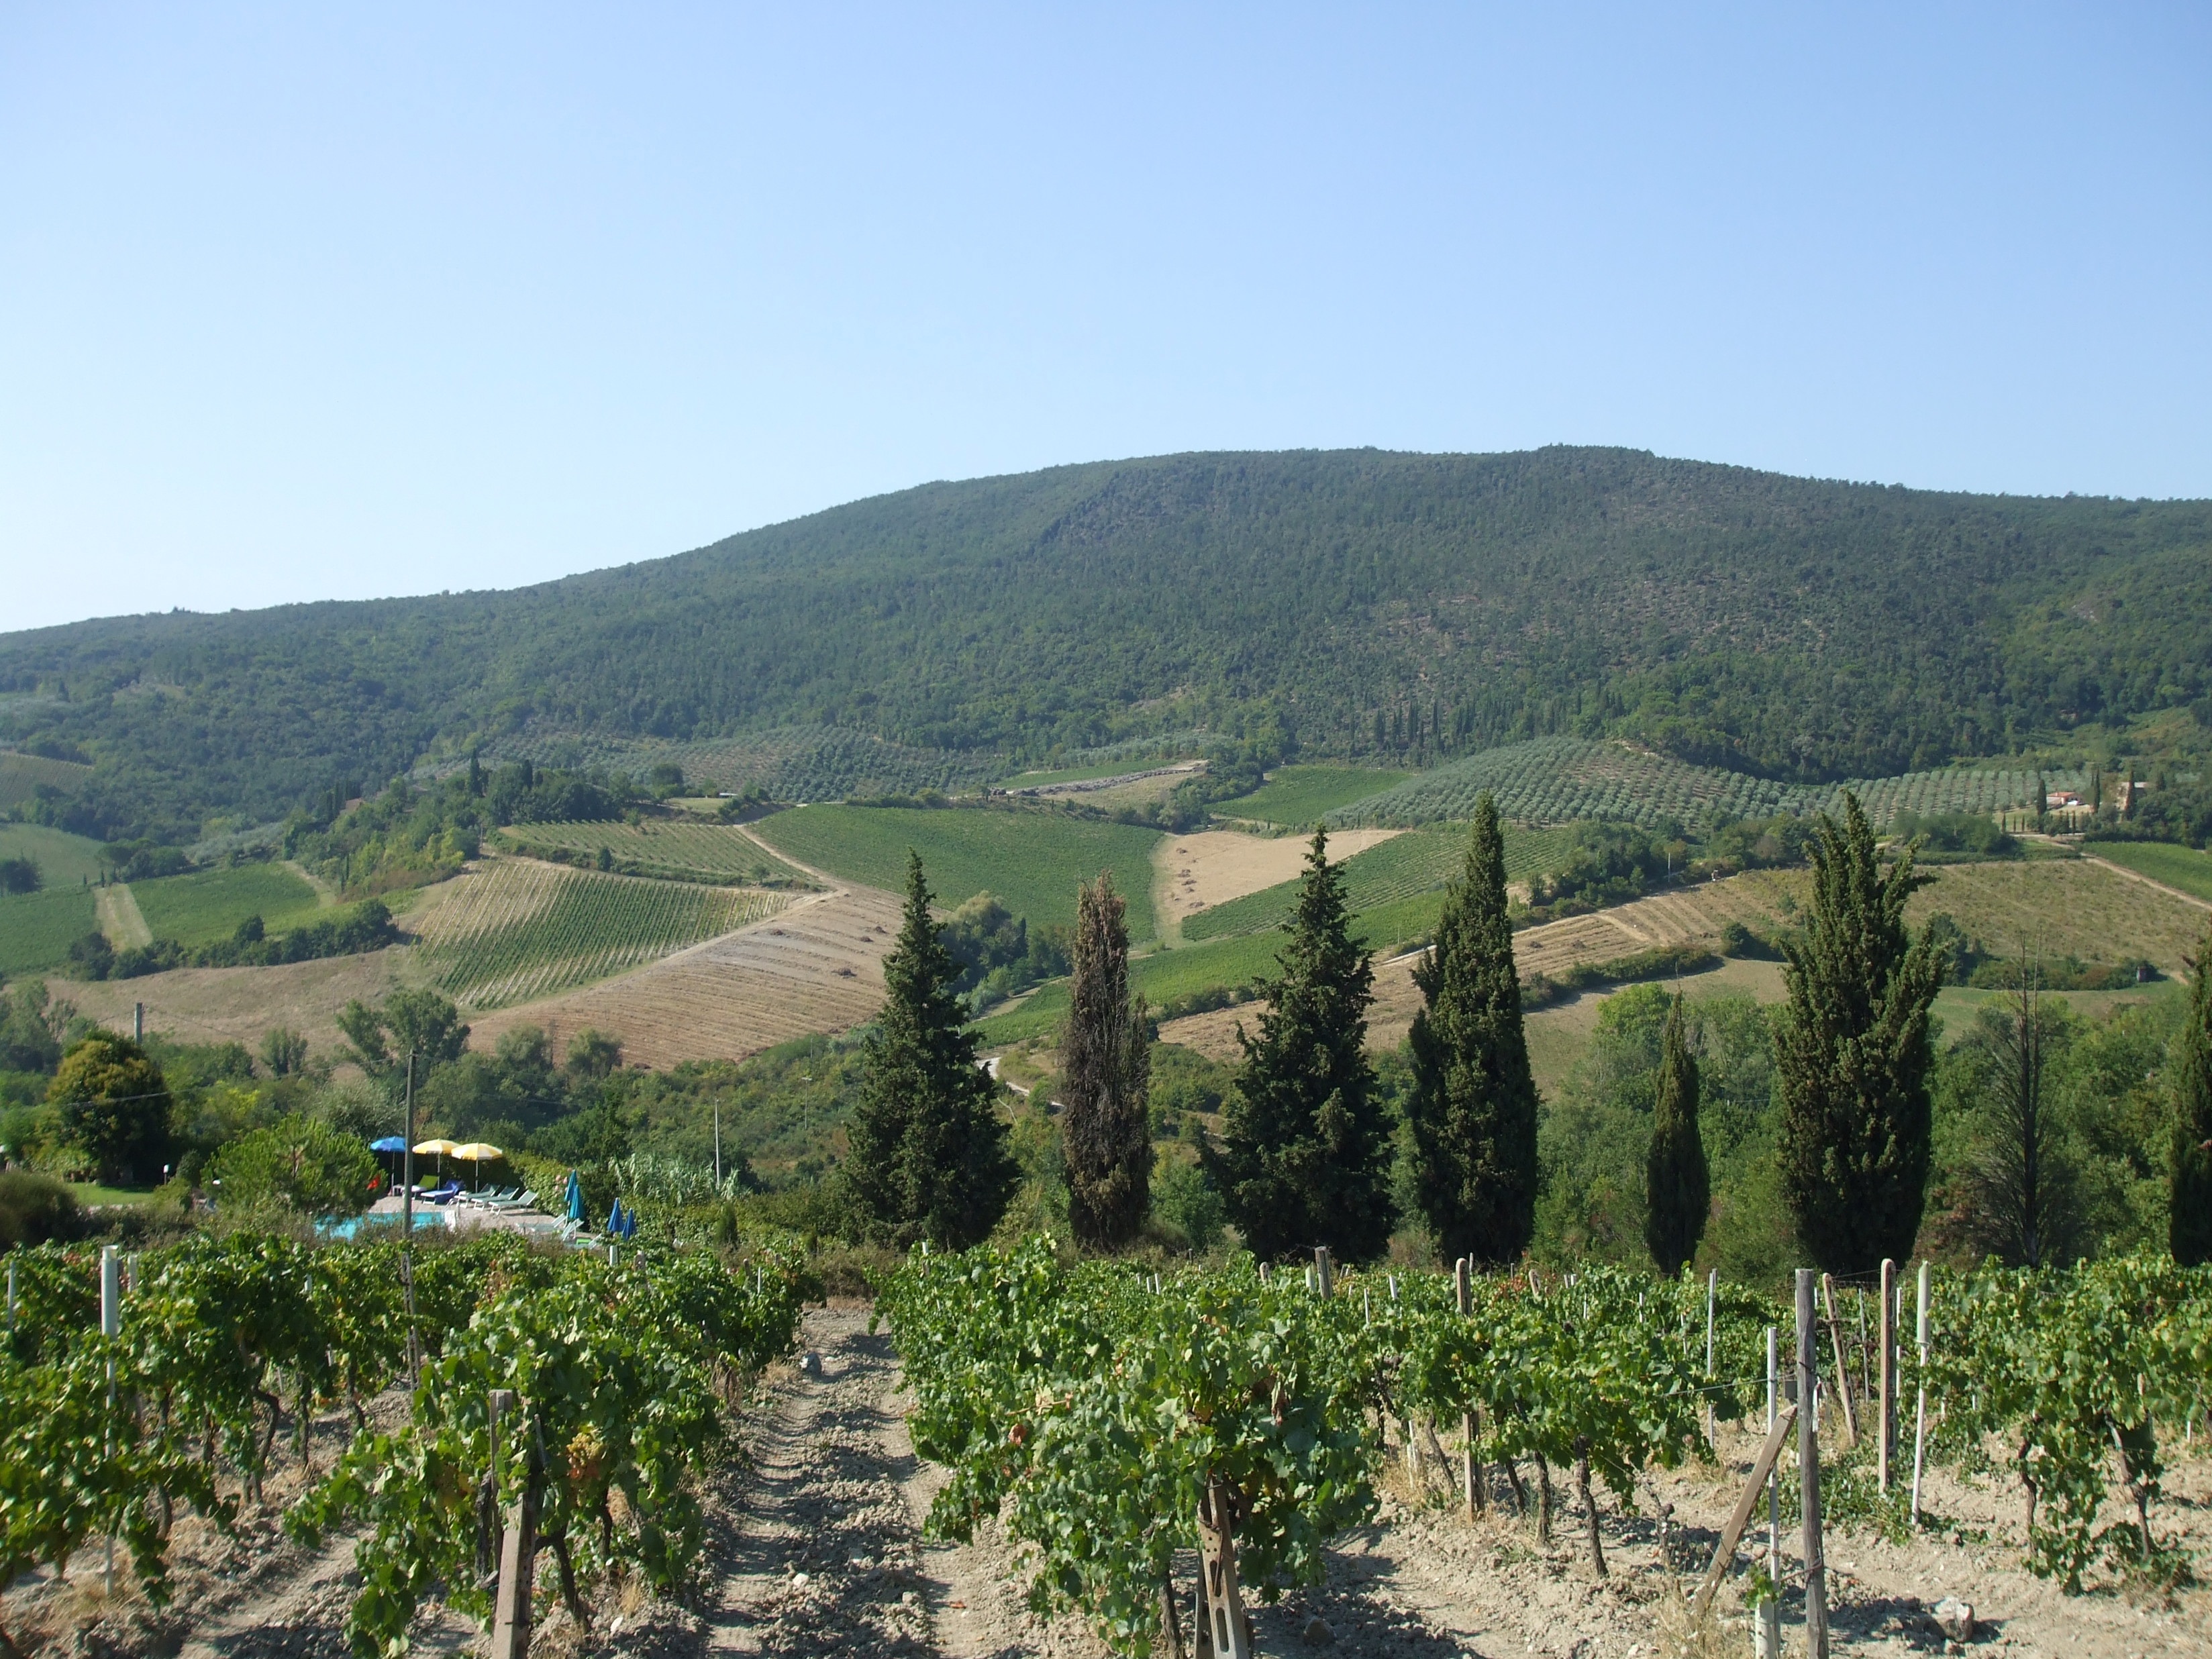
landscape, tree, nature, mountain, vineyard, field, hill, valley, village, italy, tuscany, agriculture, ridge, plantation, plateau, ecosystem, rural area, mountainous landforms